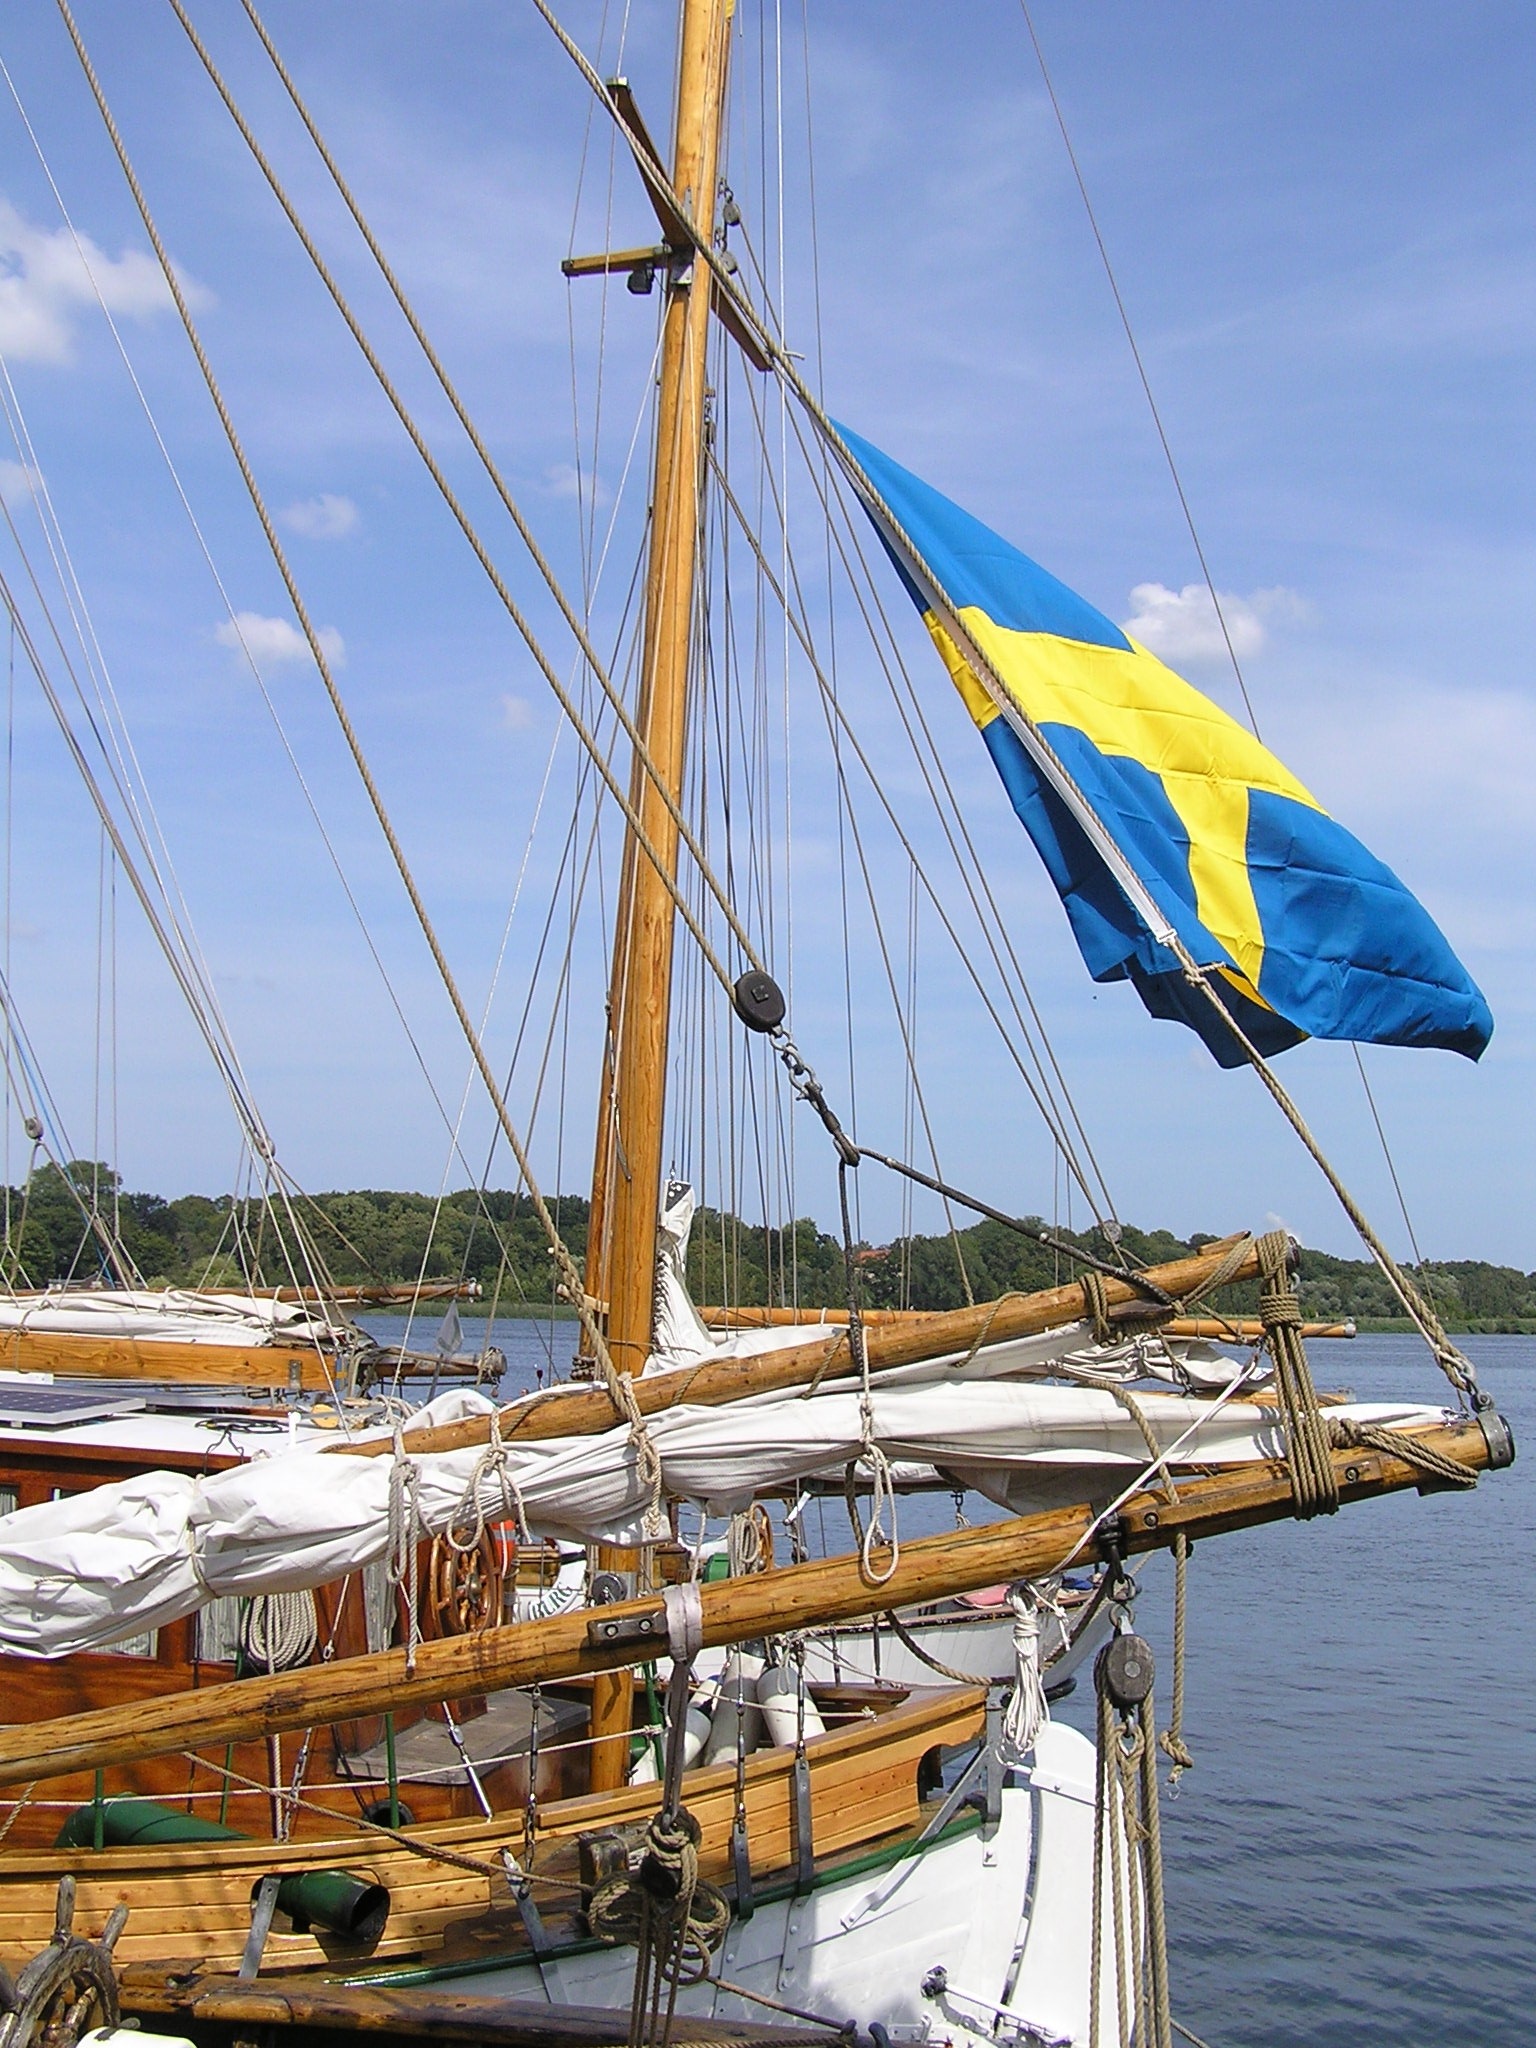
sea, boat, ship, vehicle, mast, sailing, sailboat, sail, watercraft, schooner, windjammer, sailing boat, rostock, sailing ship, tall ship, hanse sail, brigantine, lugger, barquentine